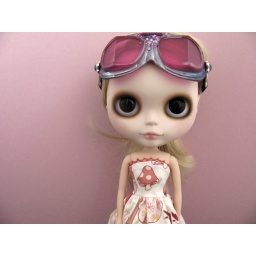
she's wearing a beautiful dress by the super sweetest Kylie girl